Lake Barrine

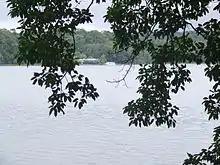
Viewed from the forest trail that encircles the lake

The largest of the natural volcanic lakes in the area, Lake Barrine is 730 m above sea level. It is about 1 km in diameter, with a shoreline of almost 4.5 km, an average depth of 35 m and a maximum depth of 65 m. No streams or springs feed the crystal clear lake; it is filled only by rainwater. During the wet season a small creek flows out of the lake. It joins Toohey Creek which is a tributary of the Mulgrave River.